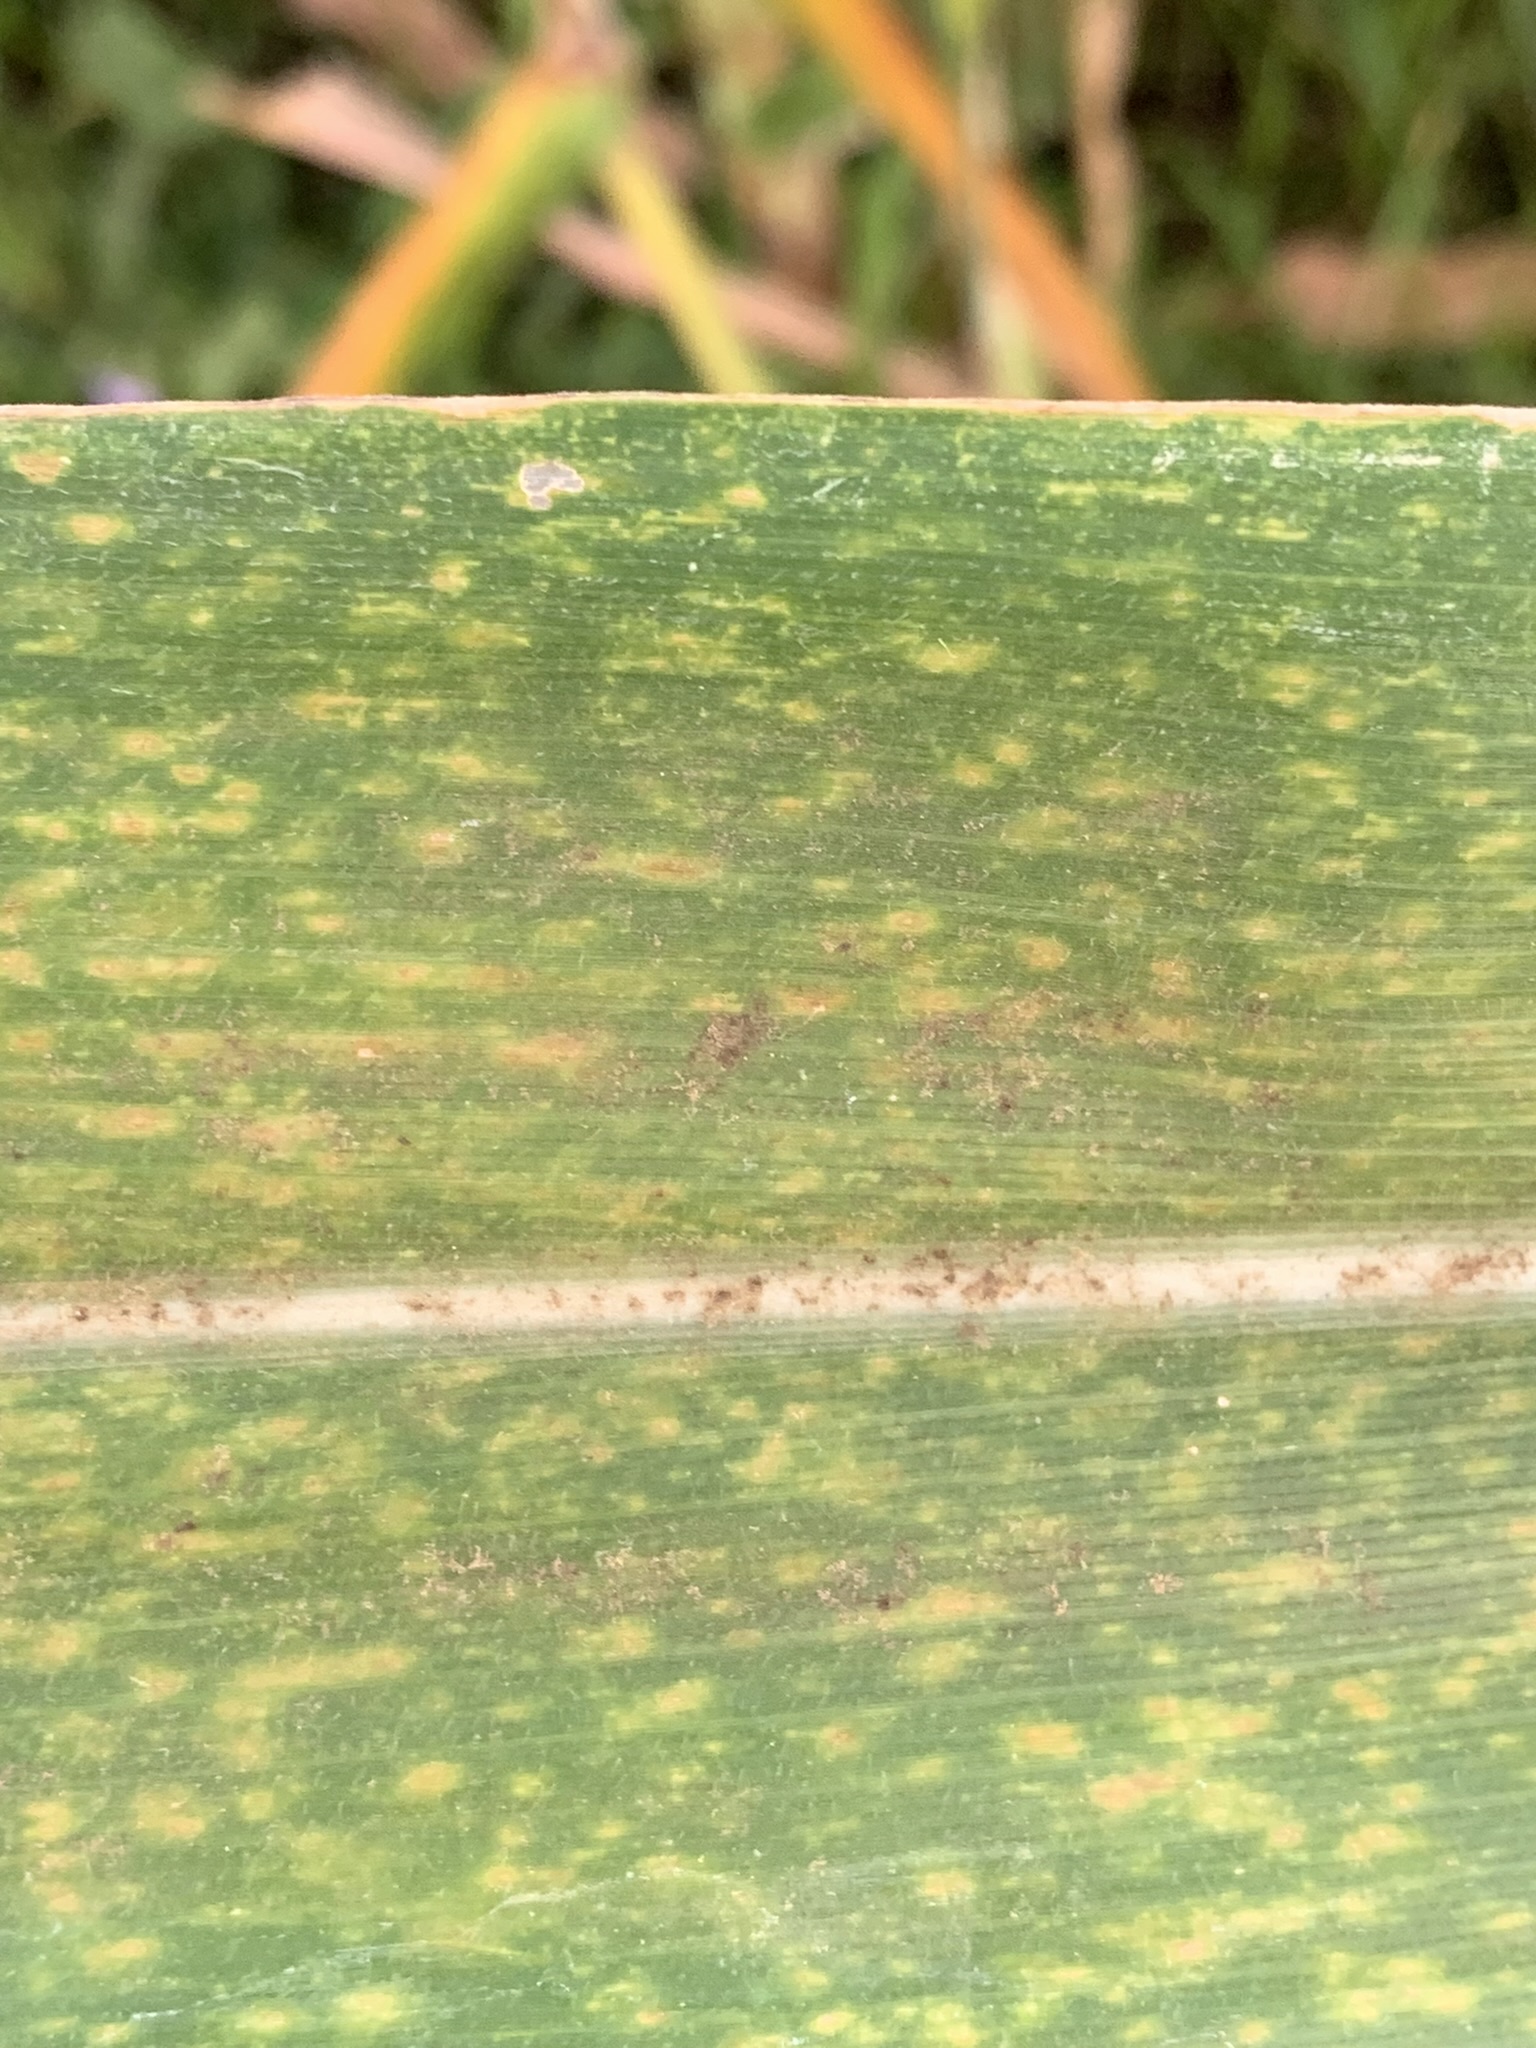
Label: MLN